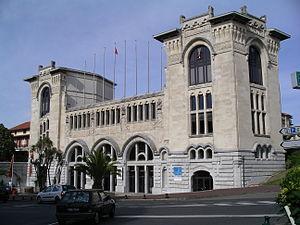
La gare de Biarritz-Ville est une gare ferroviaire française, fermée, de la Ligne de Biarritz-la-Négresse à Biarritz-Ville située sur la commune de Biarritz dans le département des Pyrénées-Atlantiques en région Nouvelle-Aquitaine.
Le Malandain Ballet Biarritz, créé en 1998 à Biarritz, est un des dix-neuf centres chorégraphiques nationaux existant en France. Il est, depuis sa création, dirigé par le chorégraphe néoclassique français Thierry Malandain.
Le Festival Biarritz Amérique Latine est un festival de cinéma latino-américaine qui se déroule chaque année à Biarritz depuis 1979.